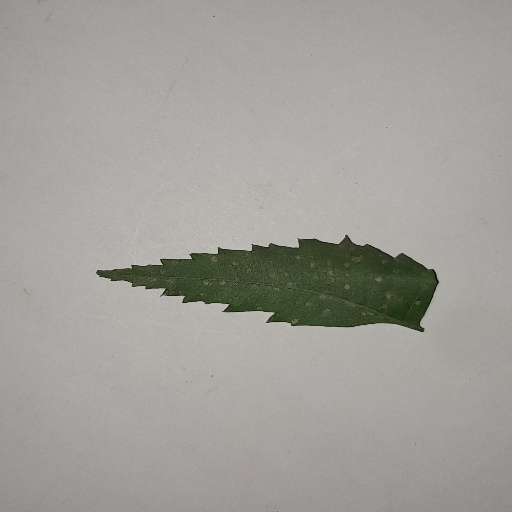
Species: Neem
Leaf condition: Powdery Mildew